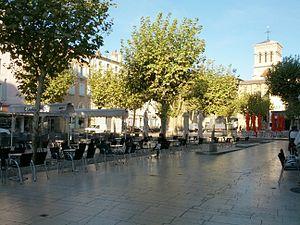
La place des Clercs à Valence (Drôme).
La place des Clercs à Valence est une place publique qui se trouve dans le quartier du Vieux Valence, le centre historique de la ville. C'est une grande place piétonne qui relie la place de l’Université et la place des Ormeaux. Le chevet de la cathédrale Saint-Apollinaire, le plus ancien monument de la ville jouxte la place. Elle se situe à proximité du quartier du centre-ville de Valence.
Le Vieux Valence est le quartier le plus ancien de la ville de Valence, préfecture du département de la Drôme. D'une façon générale on peut dire que le Vieux Valence est un vaste secteur qui se compose de deux sous-quartiers : Basse ville et Saint-Jean. On y trouve de nombreux édifices inscrits sur la liste des monuments historiques. C'est un quartier vivant composé de rues piétonnes avec des commerces, des boutiques et des restaurants, ainsi que de plusieurs places, dont la place des Clercs, la place des Ormeaux, la place Saint-Jean et la place de la Pierre. Le Vieux Valence se situe à proximité du centre-ville de Valence.